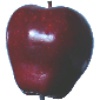
Label: red_delicious_apple